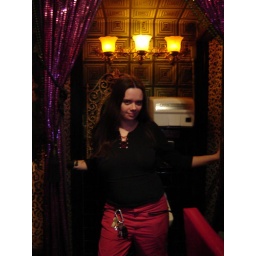
The sink is between the two white leopard print doors that lead to toilets. Taken by April McCullough